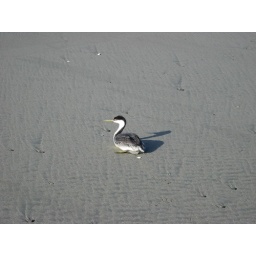
I love his red eyes against his white feathers.